Timeline of the COVID-19 pandemic in New York City

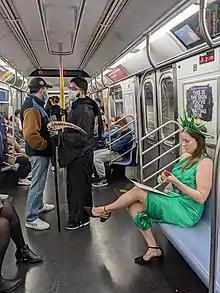
Halloween 2022 in New York City, the first of the pandemic without a citywide public transit mask mandate.

On December 2, the second reported U.S. case of the highly mutated Omicron variant was found in a Minnesota man who had recently returned from a trip to New York City to attend an anime convention at the Javits Center. Governor Hochul urged attendees of the convention to get tested, while Mayor de Blasio remarked that the city had activated its contact tracing program to locate and make contact with people who had attended the event.